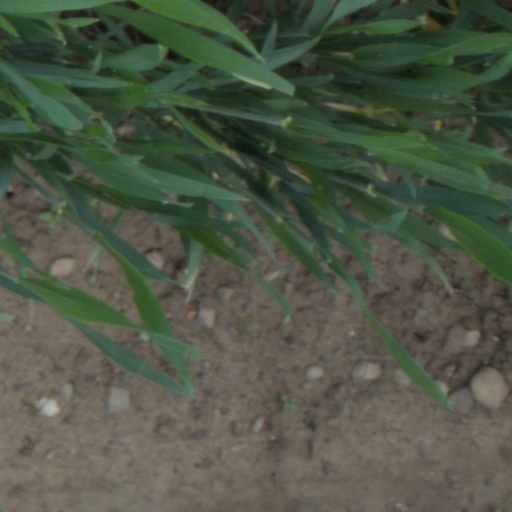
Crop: wheat